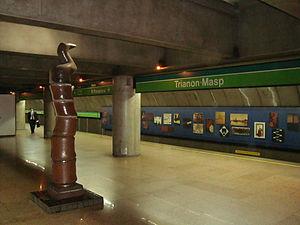
Trianon-Masp est une station du métro de São Paulo, au Brésil. Station de la ligne 2, elle donne sur l'avenue Paulista, où elle dessert à la fois le parc Trianon et le Musée d'Art de São Paulo, d'où son nom.